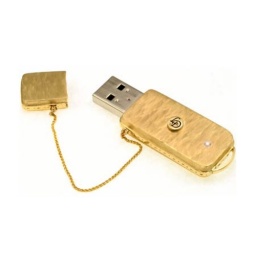
Lying in bed dog in forground  Original Filename: 83815952.jpg